Nor Hachn

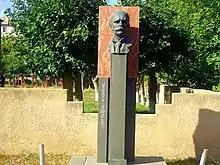
The statue of Metsn Murad, a leading Armenian fedayi and activist against the Ottomans, native to Hadjin

Nor Hachn is mainly populated by Armenians who belong to the Armenian Apostolic Church. The Holy Saviour's Church consecrated in July 2015, is the main church of the town. Designed by the renowned architect Artak Ghulyan, the church was built through donations from Gagik Tsarukyan. President Serzh Sargsyan and Catholicos Karekin II attended the consecration ceremony.